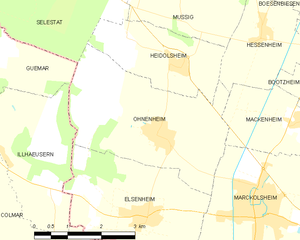
Carte des communes françaises